Alice Bunn

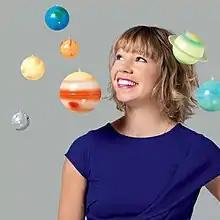
Alice Bunn in 2015

Dr Alice Bunn (FIMechE FRAeS CEng) is the chief executive of the Institution of Mechanical Engineers (IMechE) and previously the international director of the UK Space Agency.